Cluj-Napoca

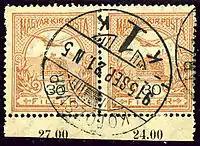
Pair of Hungarian postage stamps cancelled at Kolozsvár in 1915

In terms of religion, Protestant ideas first appeared in the middle of the 16th century. During Gáspár Heltai's service as preacher, Lutheranism grew in importance, as did the Swiss doctrine of Calvinism. By 1571, the Turda ("Torda") Diet had adopted a more radical religion, Ferenc Dávid's Unitarianism, characterised by the free interpretation of the Bible and denial of the dogma of the Trinity. Stephen Báthory founded a Catholic Jesuit academy in the city in order to promote an anti-Reform movement; however, it did not have much success. For a year, in 1600–1601, Cluj became part of the personal union of Michael the Brave. Under the Treaty of Carlowitz in 1699, it became part of the Habsburg monarchy.